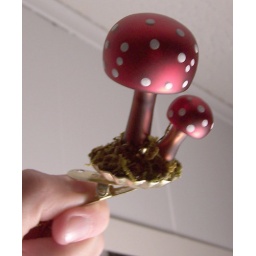
Clip-on mushroom from Seasons by Cannon Falls.  Dried sphagnum moss is on the base of this glass 'shroom pair.